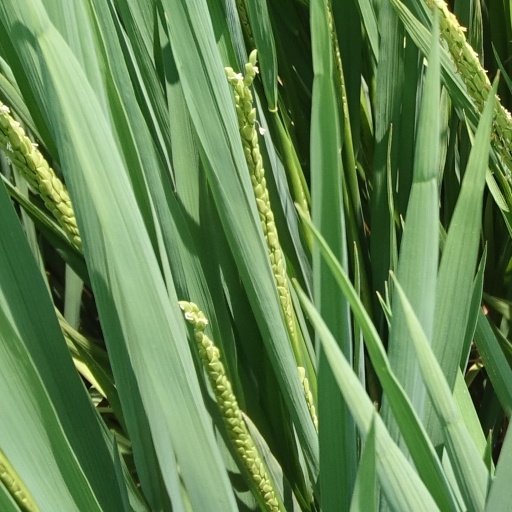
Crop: rice